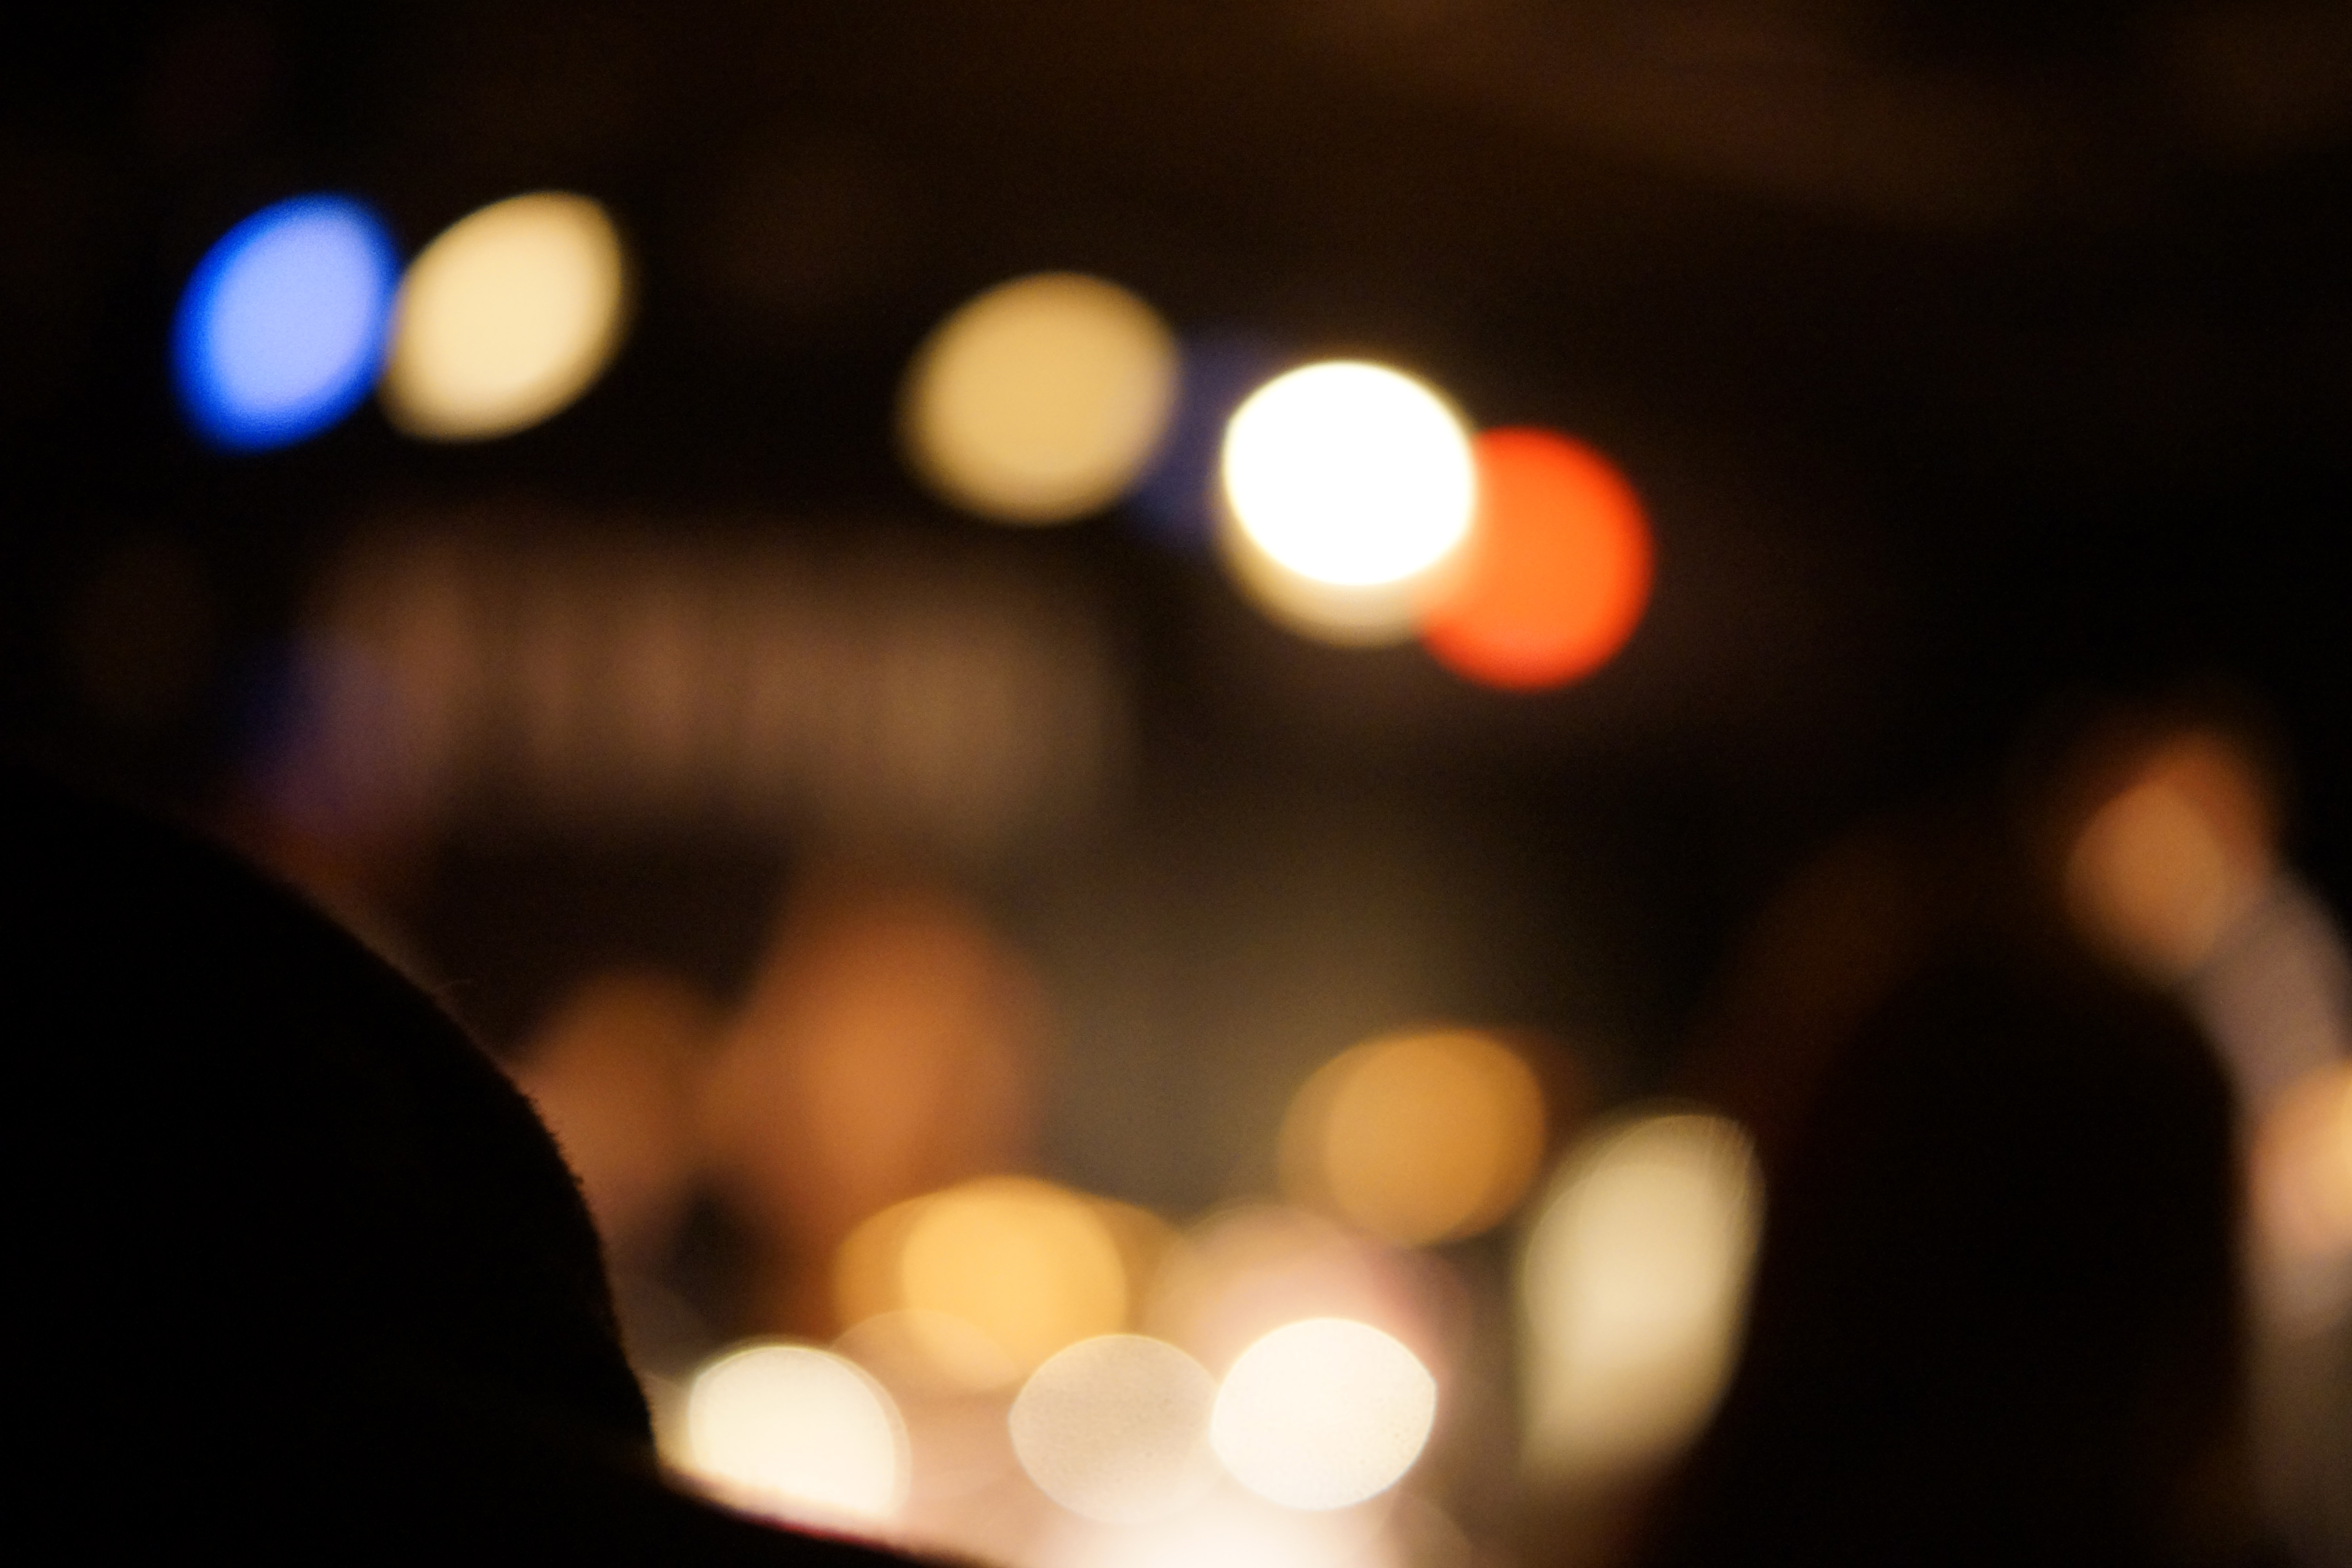
light, bokeh, night, color, darkness, blurred, lighting, circle, illuminated, lights, shape, macro photography